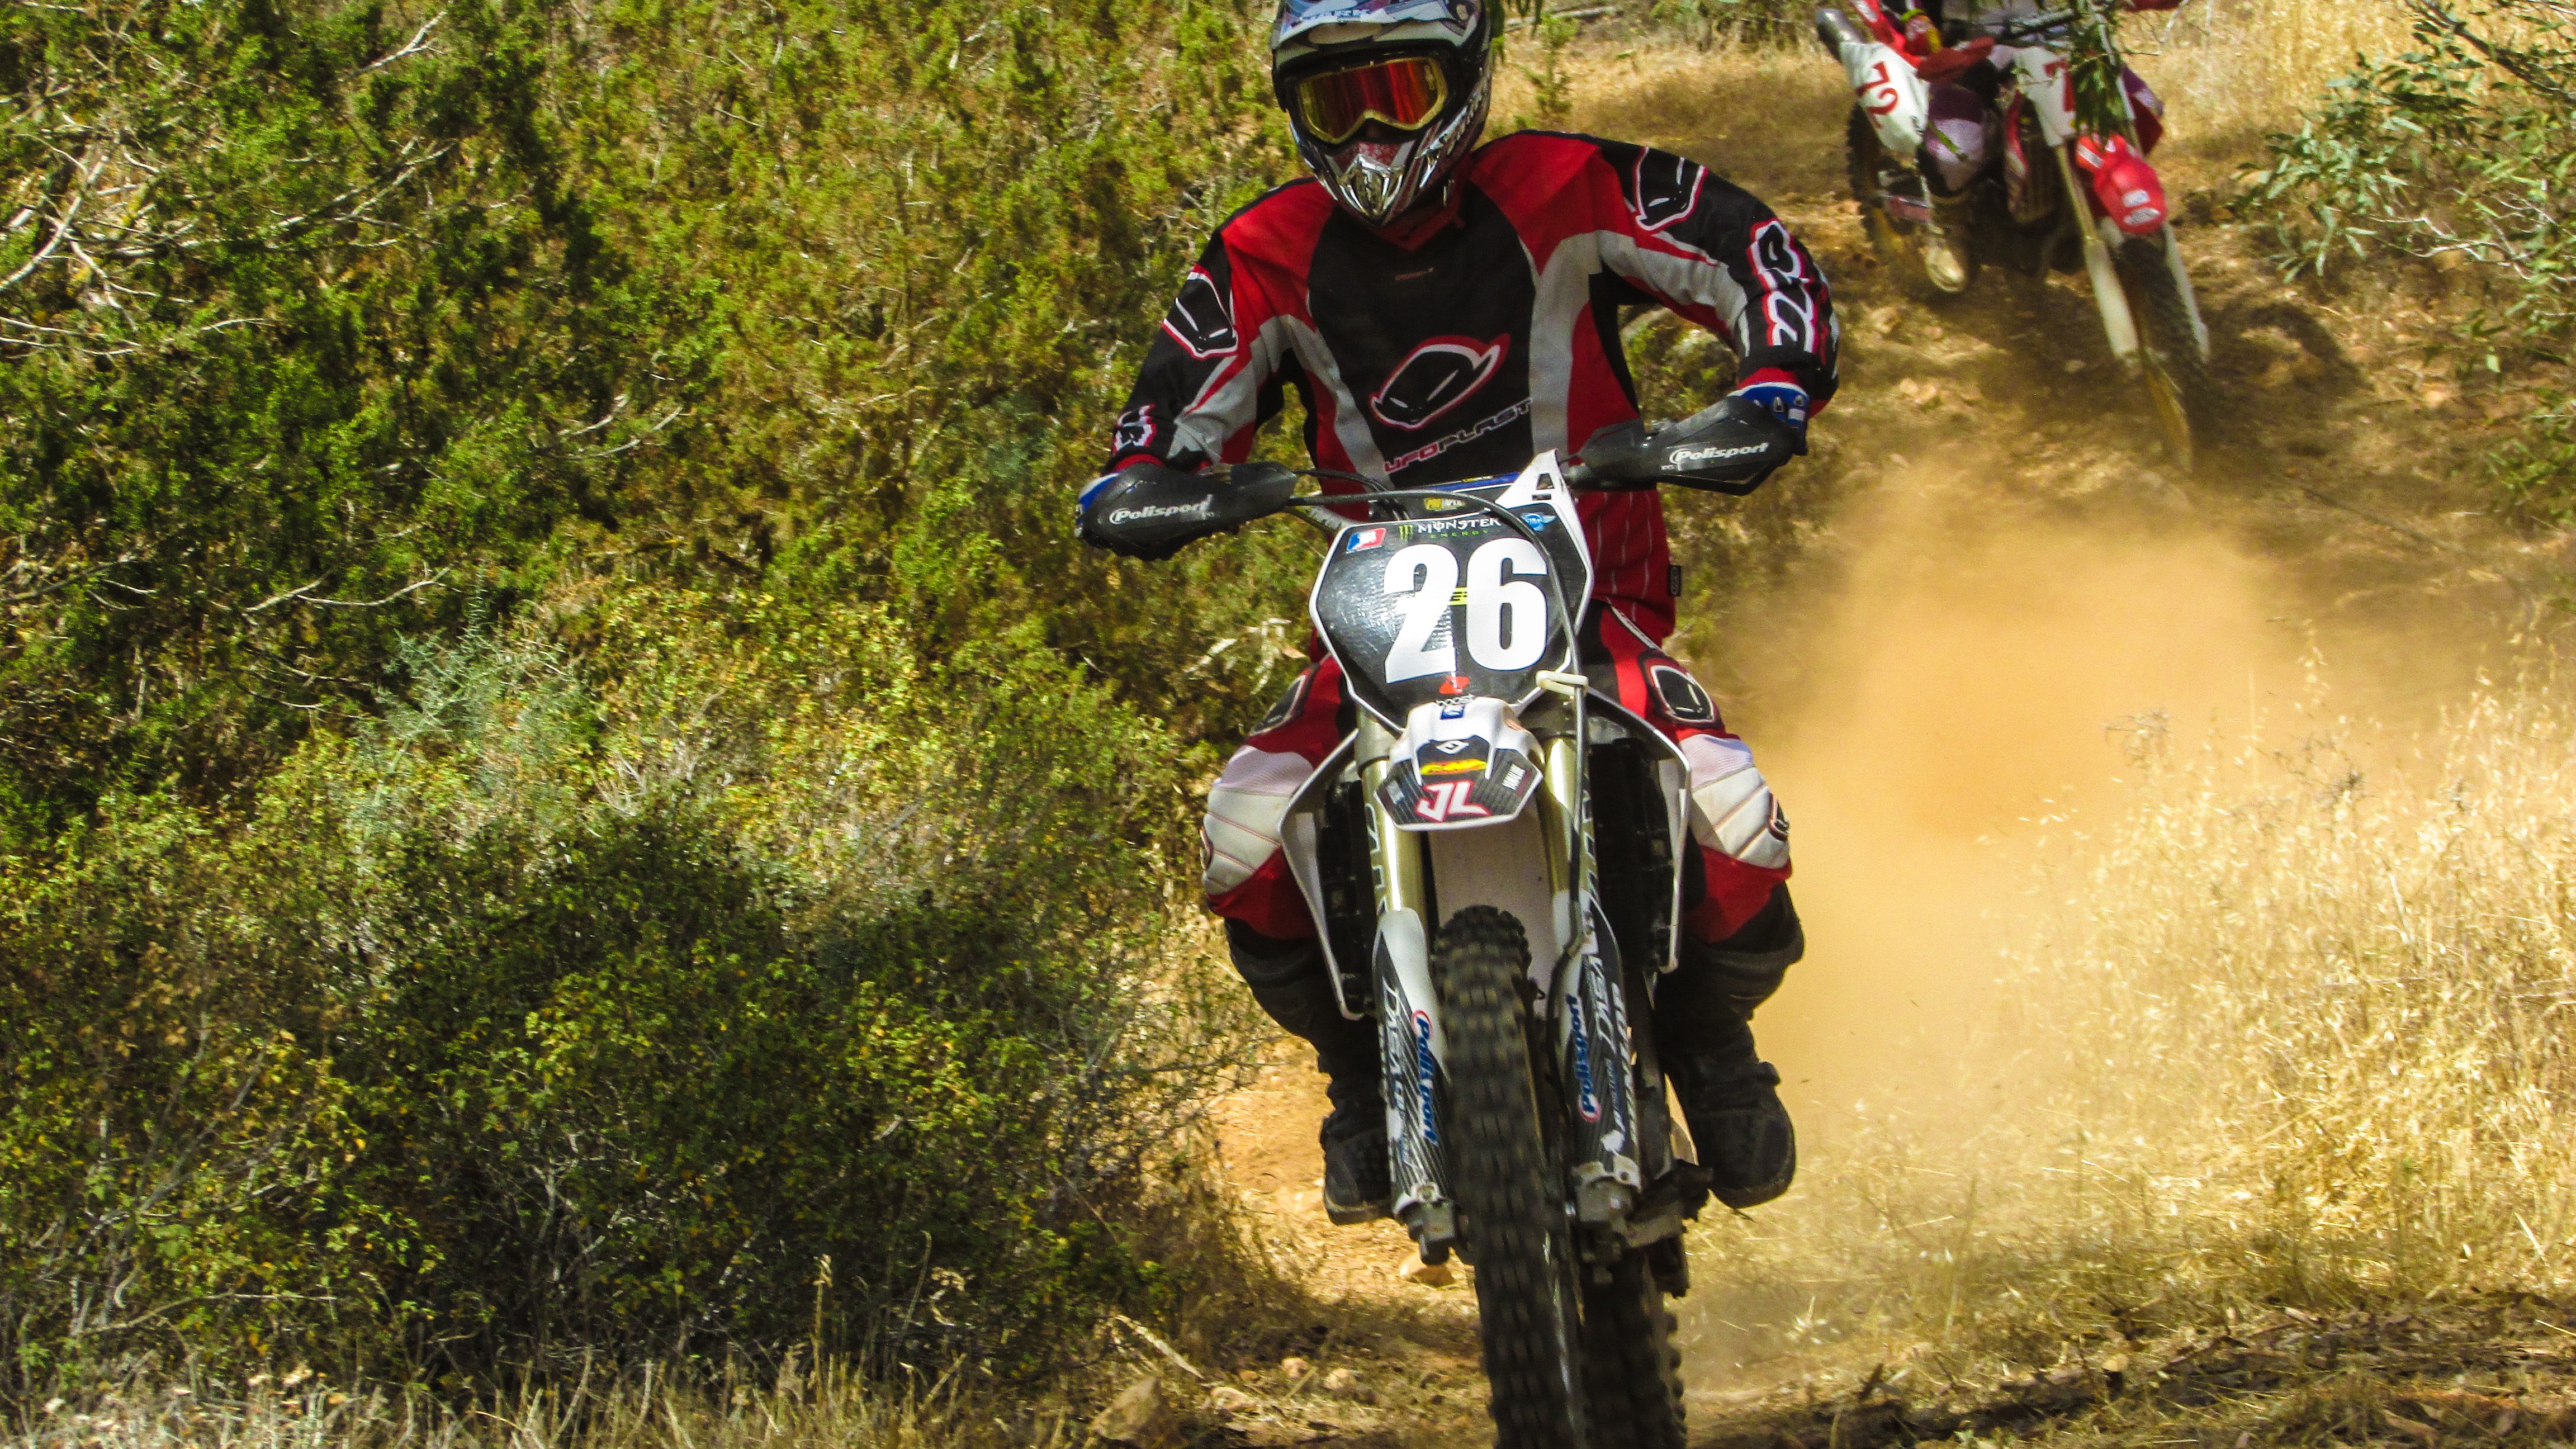
sport, vehicle, motorcycle, dirt, motocross, action, extreme sport, race, competition, sports, racing, motorsport, freeride, enduro, motorcycling, extreme sports, dirt bike, motorcycle racing, scramblecross, downhill mountain biking, endurocross